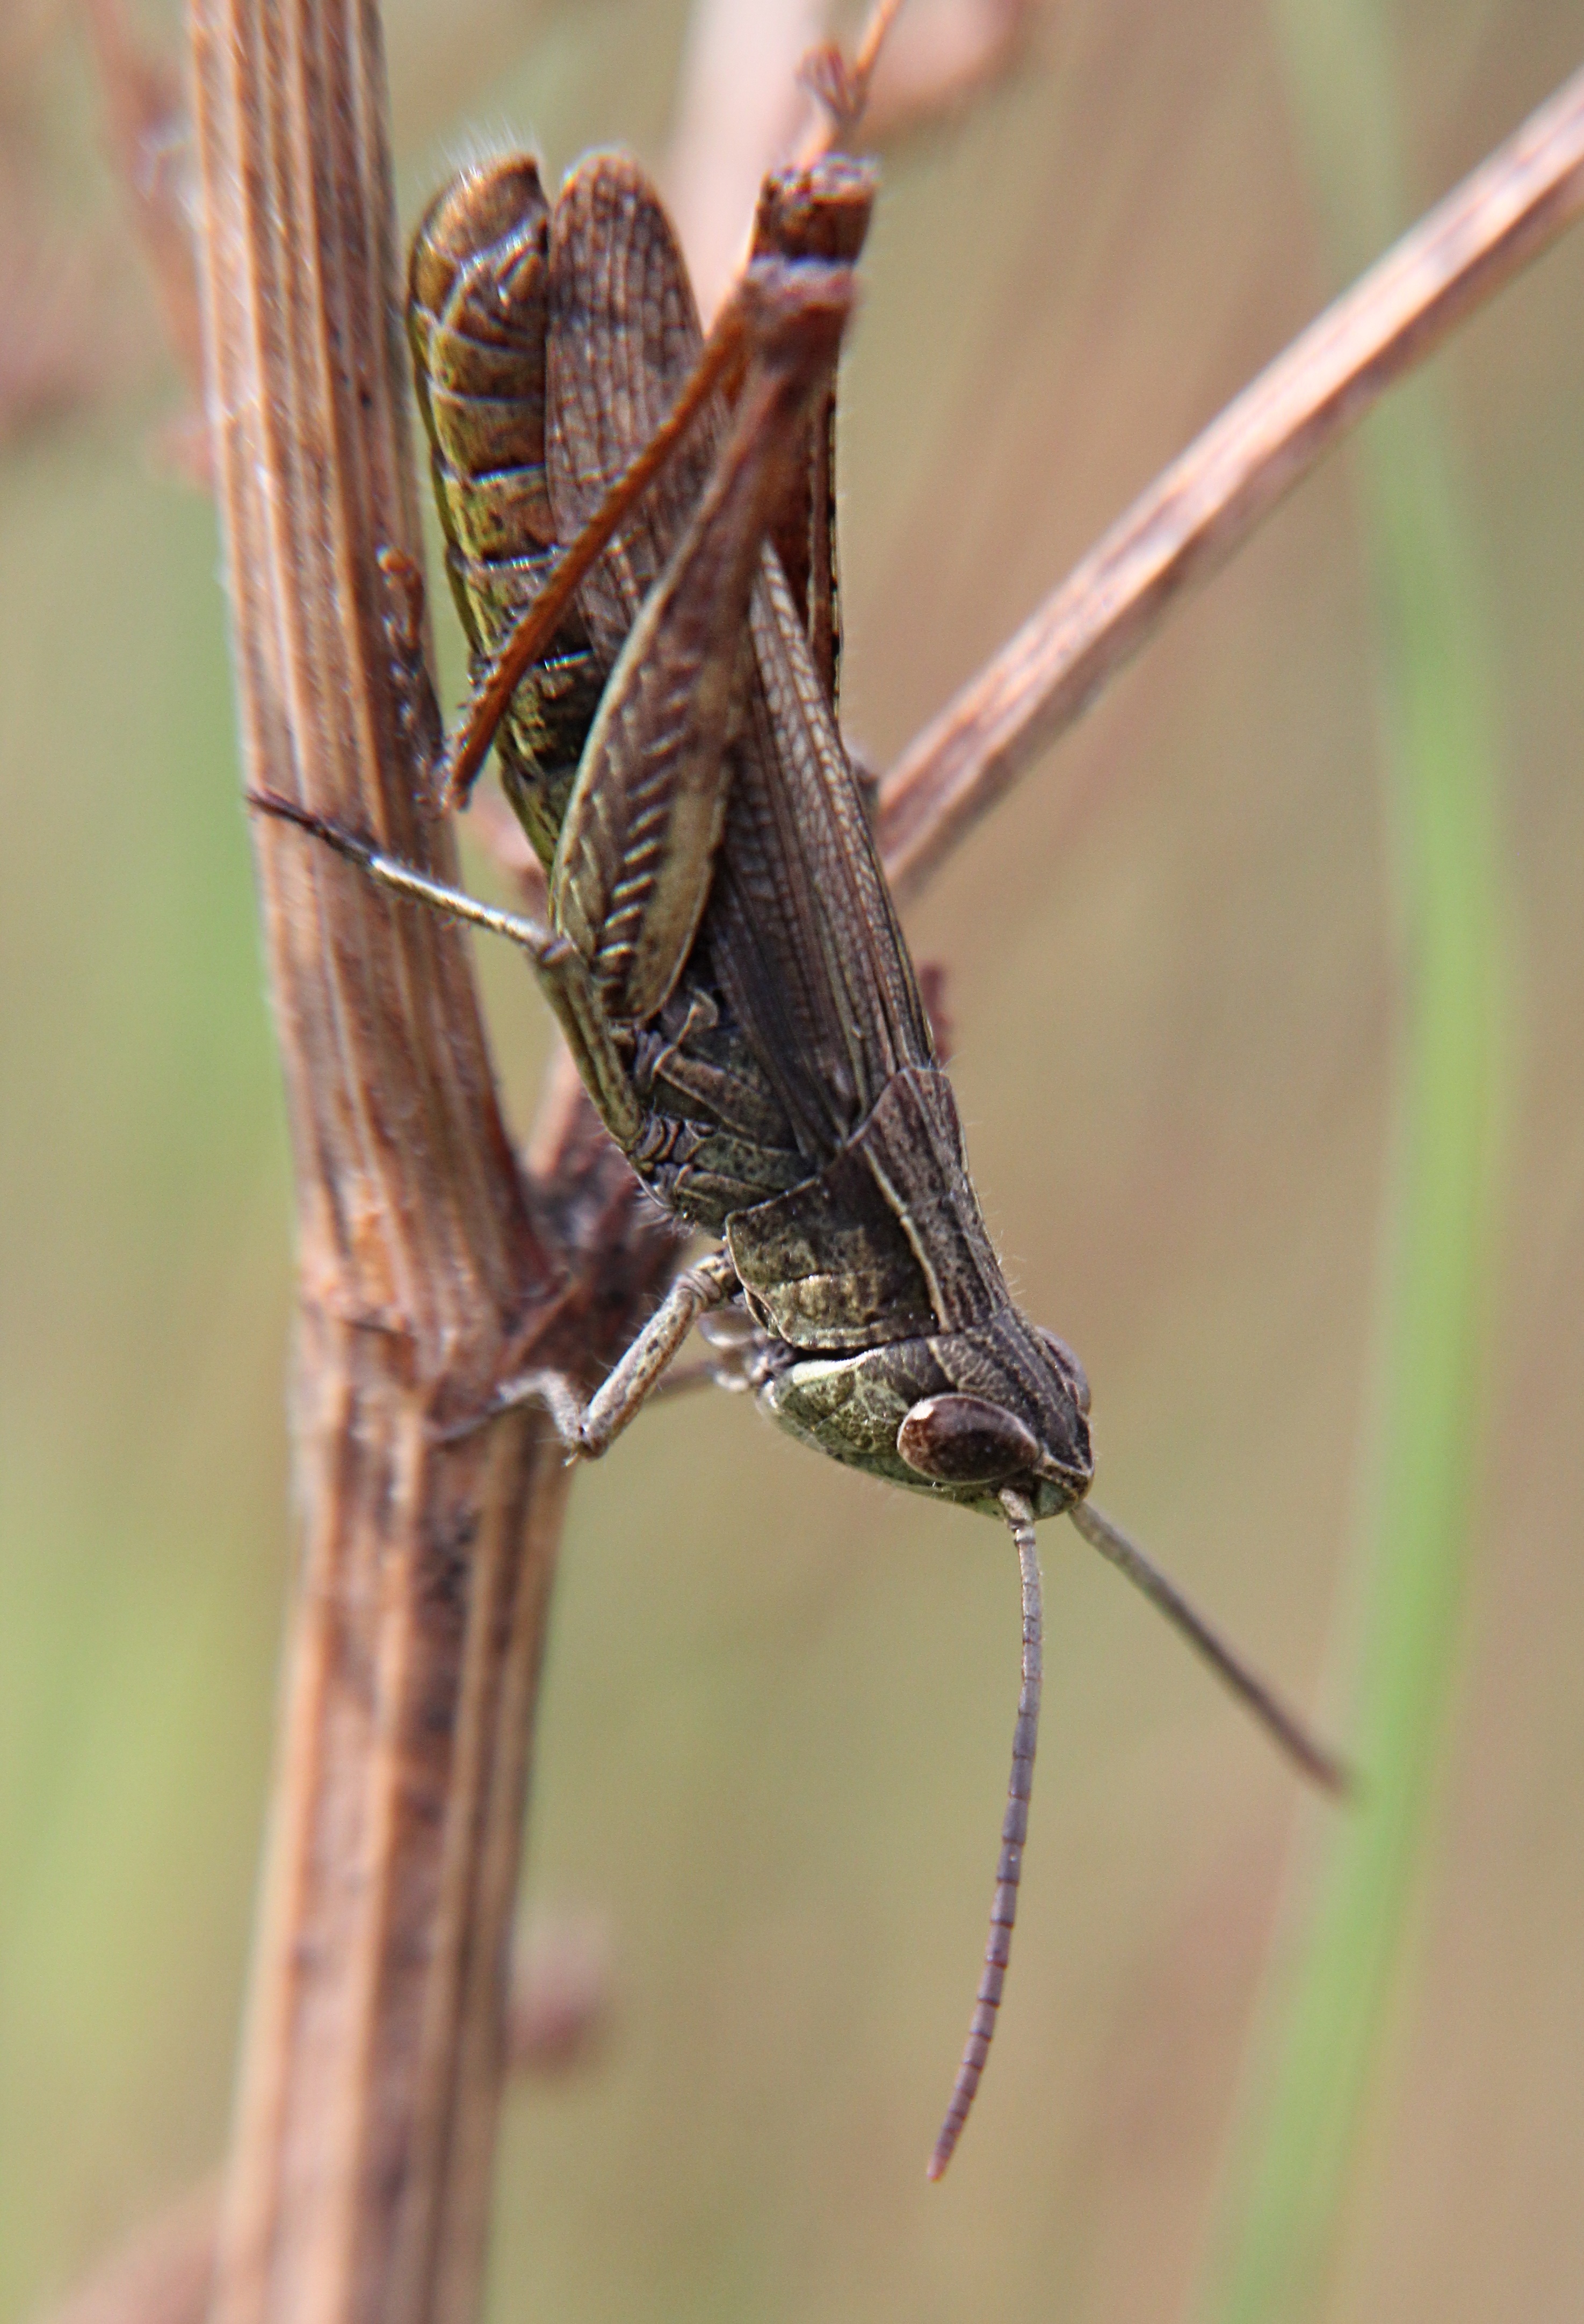
wing, photography, insect, macro, close, fauna, invertebrate, close up, dragonfly, damselfly, grasshopper, viridissima, locust, macro photography, arthropod, heupferdchen, macro shot, plant stem, dragonflies and damseflies, net winged insects, true bugs, cricket like insect, animal plant